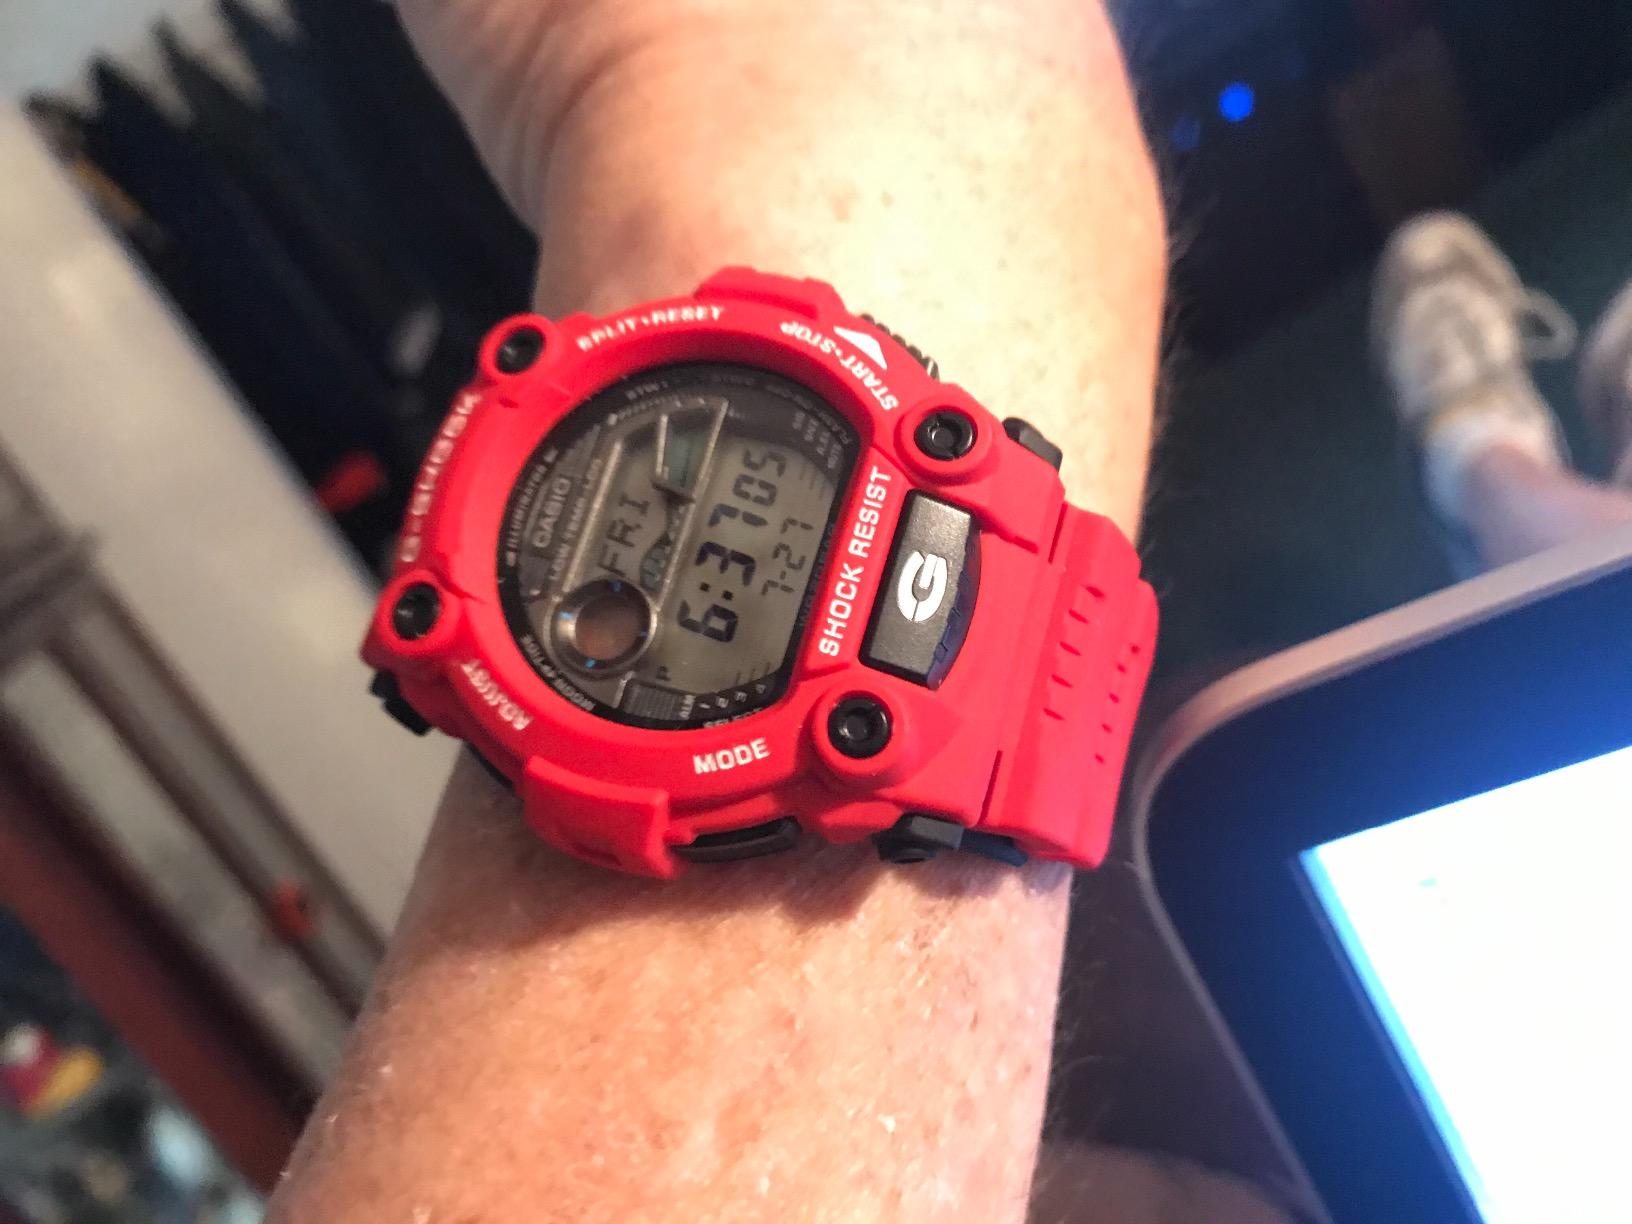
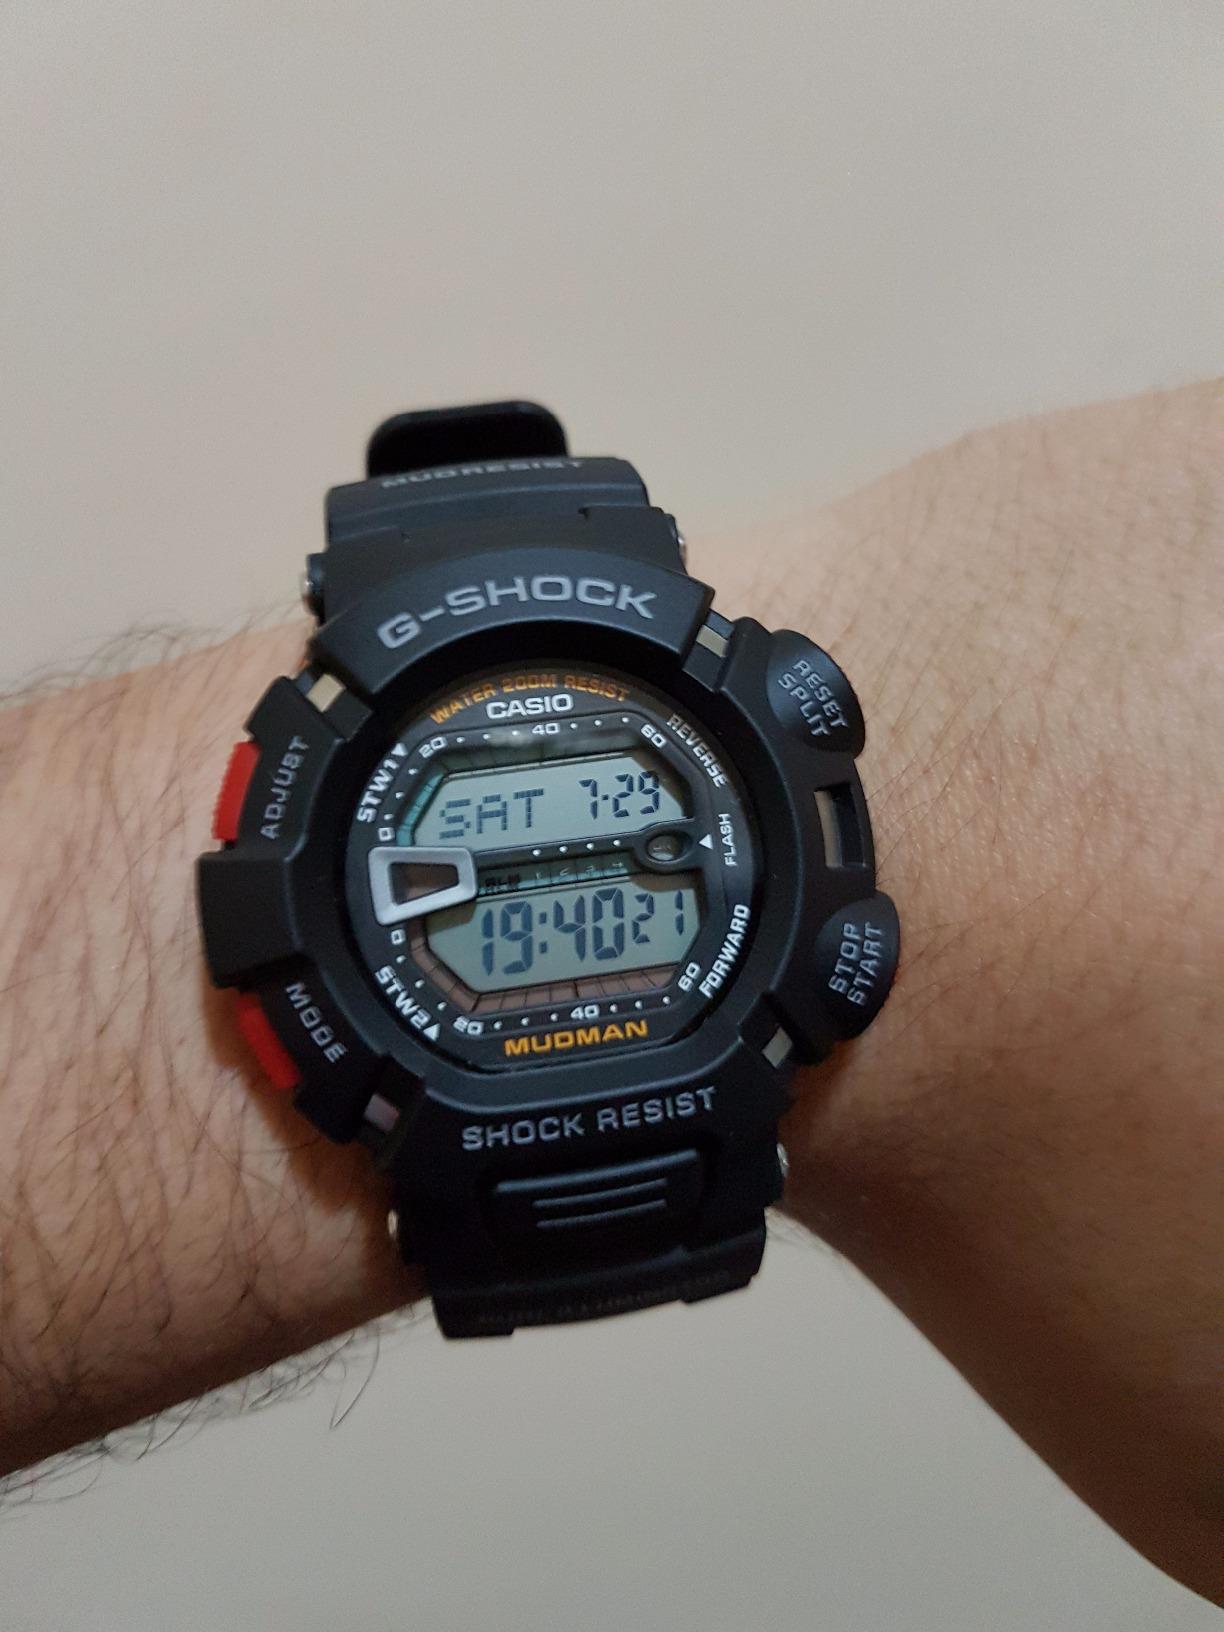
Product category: accessories_watch
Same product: no